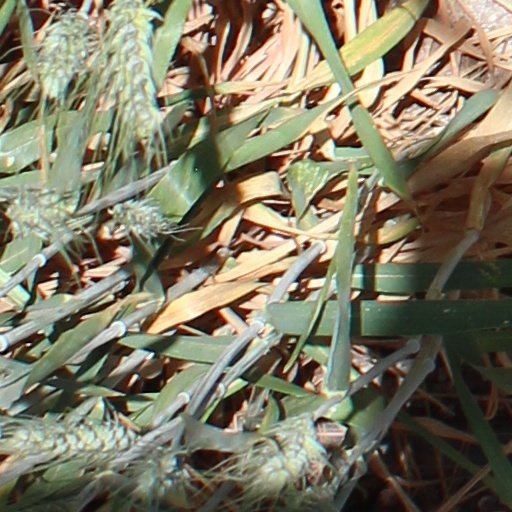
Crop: wheat